Question: Please indicate a possible affordance area of the drink_with_bottle that can be used for drinking
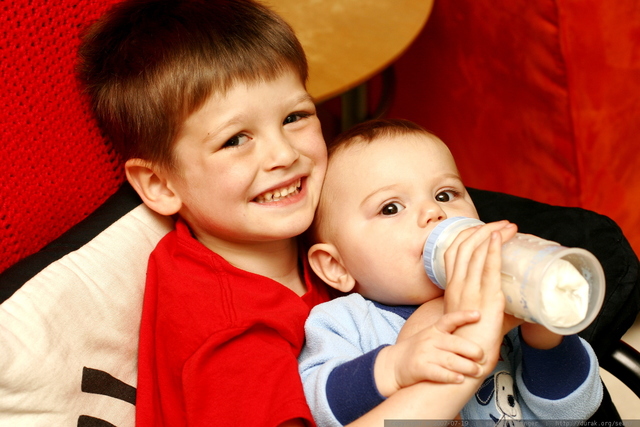
Answer: [424.5, 213.5, 605.5, 328.5]